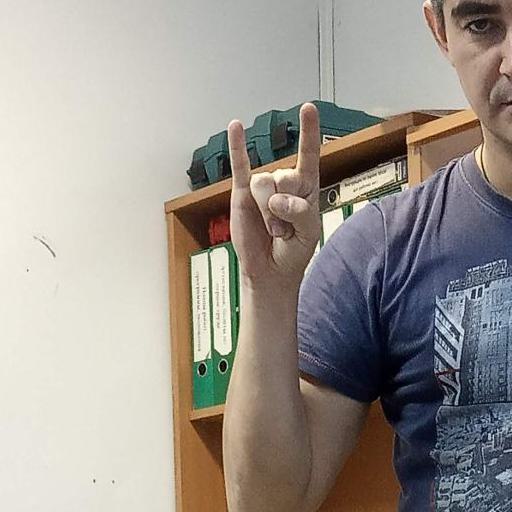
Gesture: rock